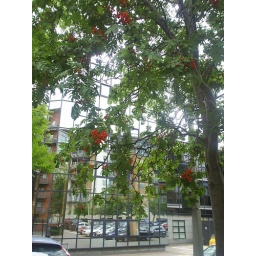
one of those artsy pics...reflection of cars in the glass building..